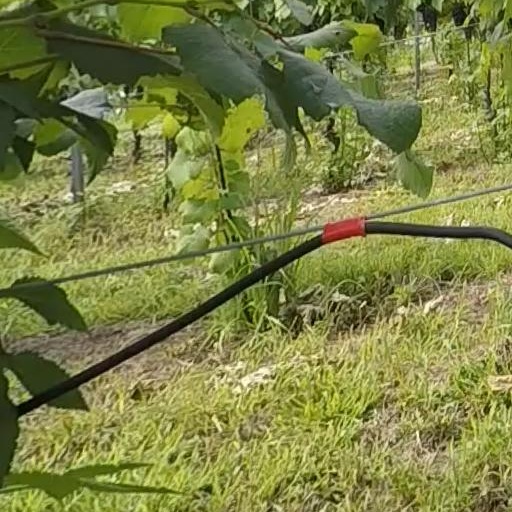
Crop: grape